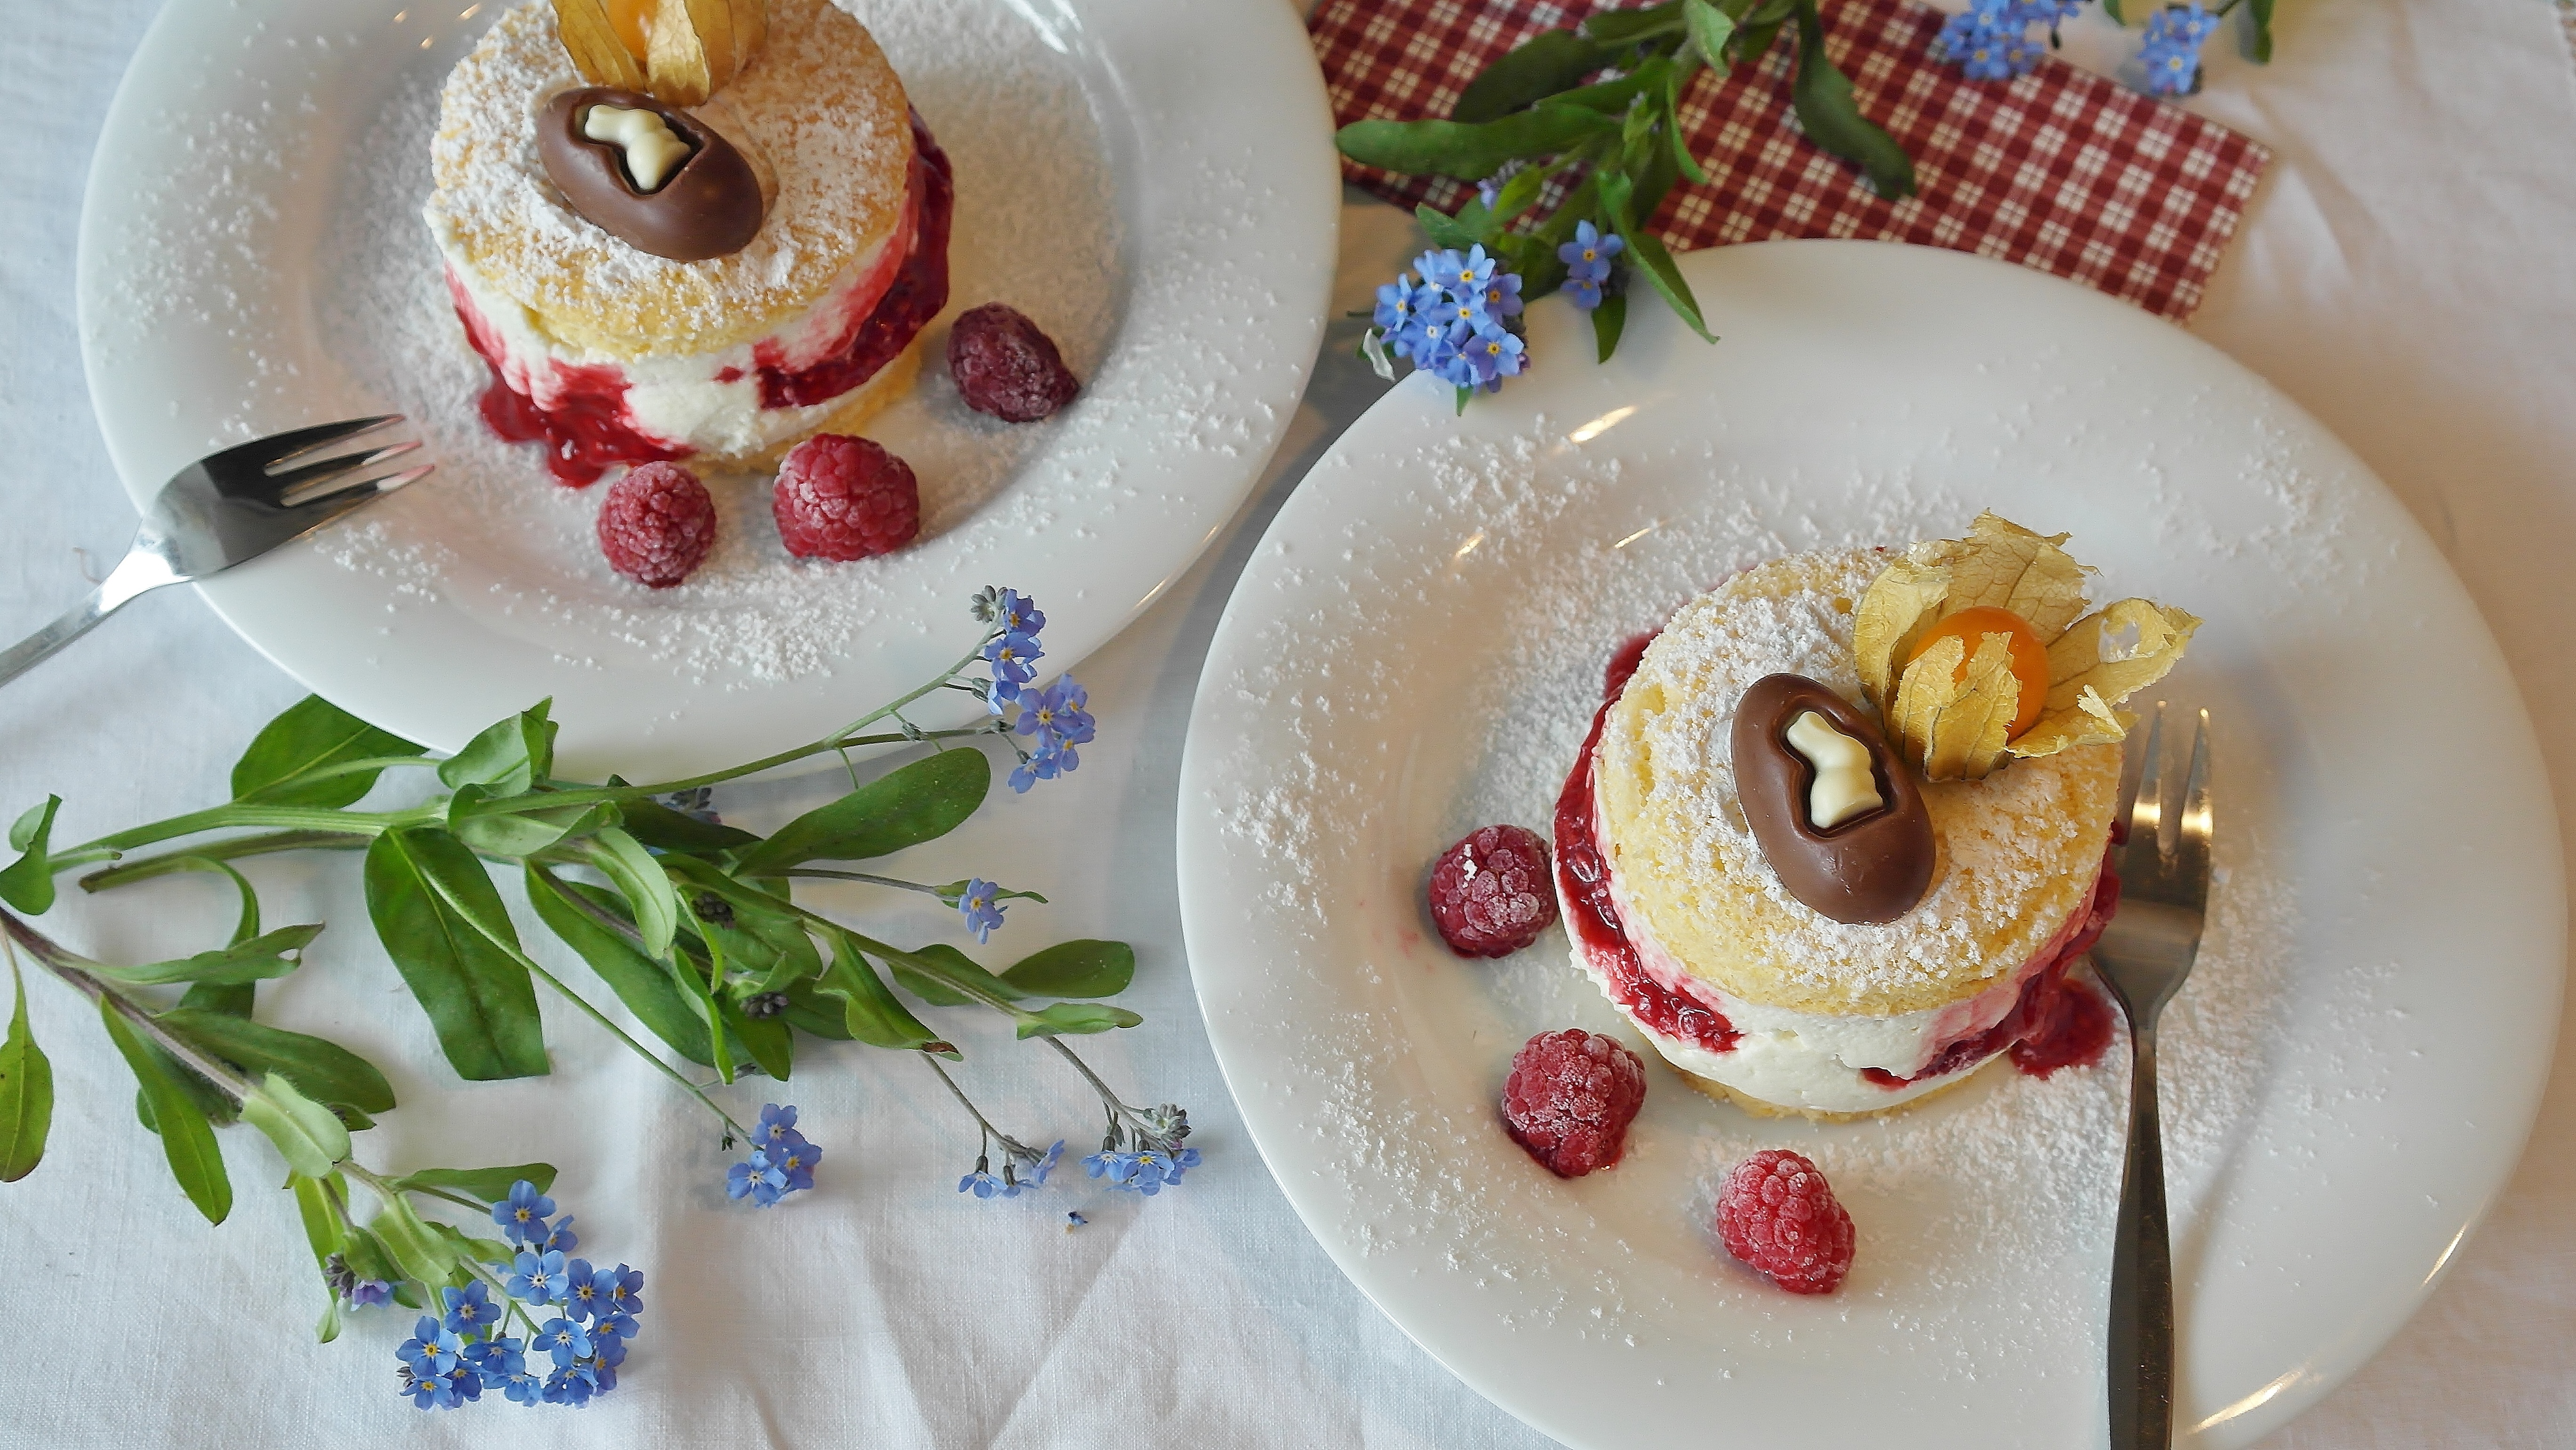
plant, white, fruit, sweet, flower, dish, meal, food, spring, red, produce, kitchen, breakfast, chocolate, baking, dessert, eat, cream, delicious, cake, egg, bake, sugar, icing, raspberries, easter, sweetness, flour, coffee break, flavor, piece of cake, bisquit, cake cuts